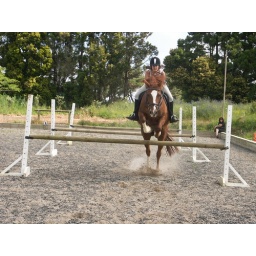
My sister amber jumping this afternoon in our arena at home